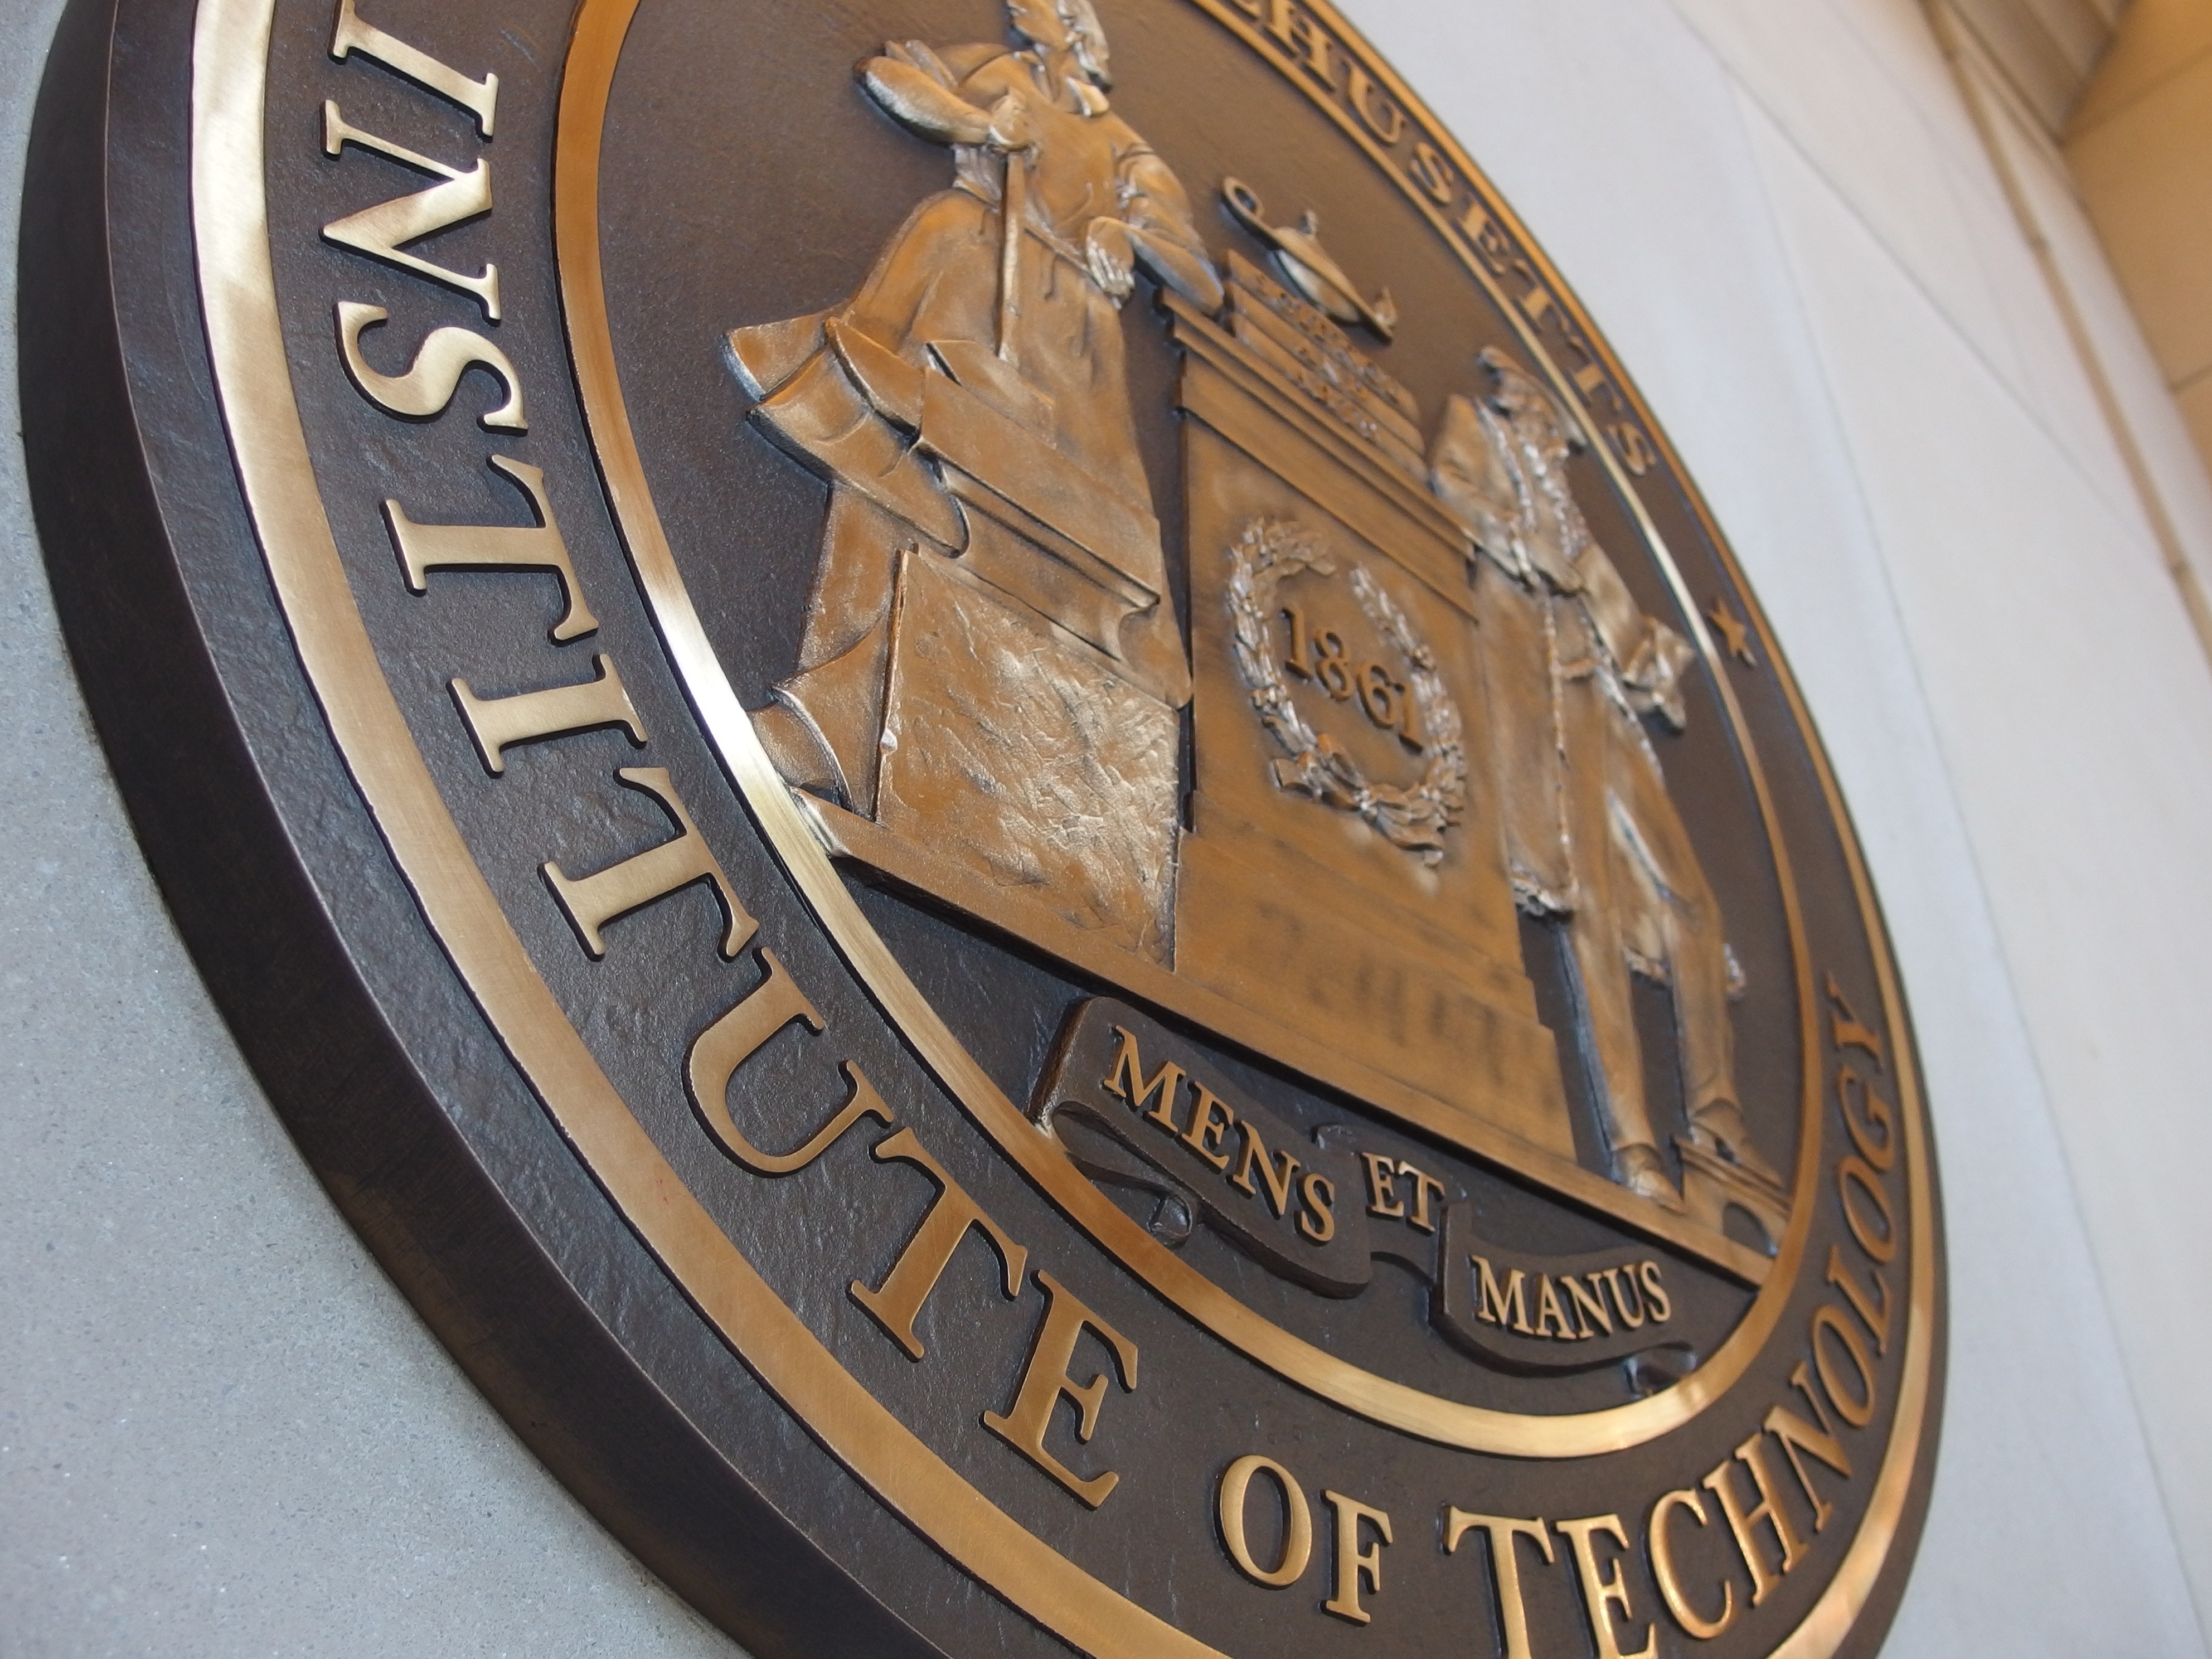
wood, wheel, number, money, logo, university, college, coat of arms, teaches, man made object